History of Africa

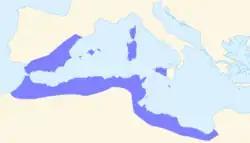
Carthaginian Empire in 323 BC

In the Horn of Africa there was the Land of Punt, a kingdom on the Red Sea, likely located in modern-day Eritrea or northern Somaliland. The Ancient Egyptians initially traded via middle-men with Punt until in 2,350 BCE when they established direct relations. They would become close trading partners for over a millennium, with Punt exchanging gold, aromatic resins, blackwood, ebony, ivory and wild animals. Towards the end of the ancient period, northern Ethiopia and Eritrea bore the Kingdom of D'mt beginning in 980 BCE, whose people developed irrigation schemes, used ploughs, grew millet, and made iron tools and weapons. In modern-day Somalia and Djibouti there was the Macrobian Kingdom, with archaeological discoveries indicating the possibility of other unknown sophisticated civilisations at this time.